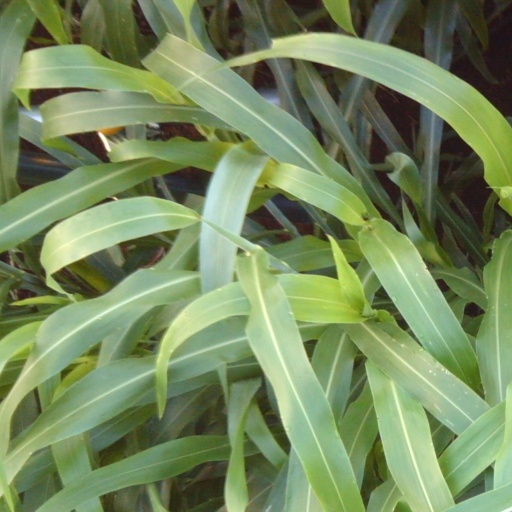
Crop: sorghum